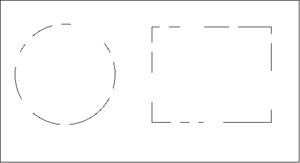
La psychologie de la forme, théorie de la Gestalt ou gestaltisme est une théorie psychologique et philosophique proposée au début du XXᵉ siècle selon laquelle les processus de la perception et de la représentation mentale traitent les phénomènes comme des formes globales plutôt que comme l'addition ou la juxtaposition d'éléments simples.